Lego House (Billund)

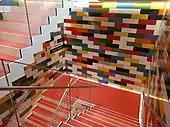
Lego House interior stairs

In 2017, Danish architect, Bjarke Ingels explained his vision for the building's unique design.The building itself reflects what LEGO play and the LEGO values are all about. The brick has been incorporated into the architecture in a simple but ingenious way, and visualises the systematic creativity that lies at the very core of all LEGO play.Although the building appears to resemble a pile of interlocking bricks, the complete design was entirely systematic. The original design of the building took inspiration directly from the Lego brick itself. Ingels explained how the proportions of the Lego brick provide a golden ratio in architecture and have therefore been used throughout the entire building.Just like in nature, the Fibonacci sequence or golden ratio, in the built environment the 2x4 proportion of Lego is golden. We used this everywhere, we scaled up the height to about 18 cm then the length becomes 60 cm long and it is a good useful proportion for cabinetry and building materials. In the entire façade – inside and outside – we never cut a façade module, it is either 30 or 60 cm. We never broke the rules. That’s how you get into masonry heaven.Many features of the building's architecture incorporate the standard design elements of the Lego brick. The modular spaces were built with the exact proportions of a Lego brick, while the white tiles that cover the building also have the proportions of a classic 2x4 brick. In addition, the porthole skylights in the roof of the Keystone Gallery, which sits on top of the entire structure, are circular to mimic eight studs on the top of a Lego brick, and radiate eight beams of light to welcome visitors. The roof terraces were also painted in bright colours to mimic the bright colours of Lego bricks.